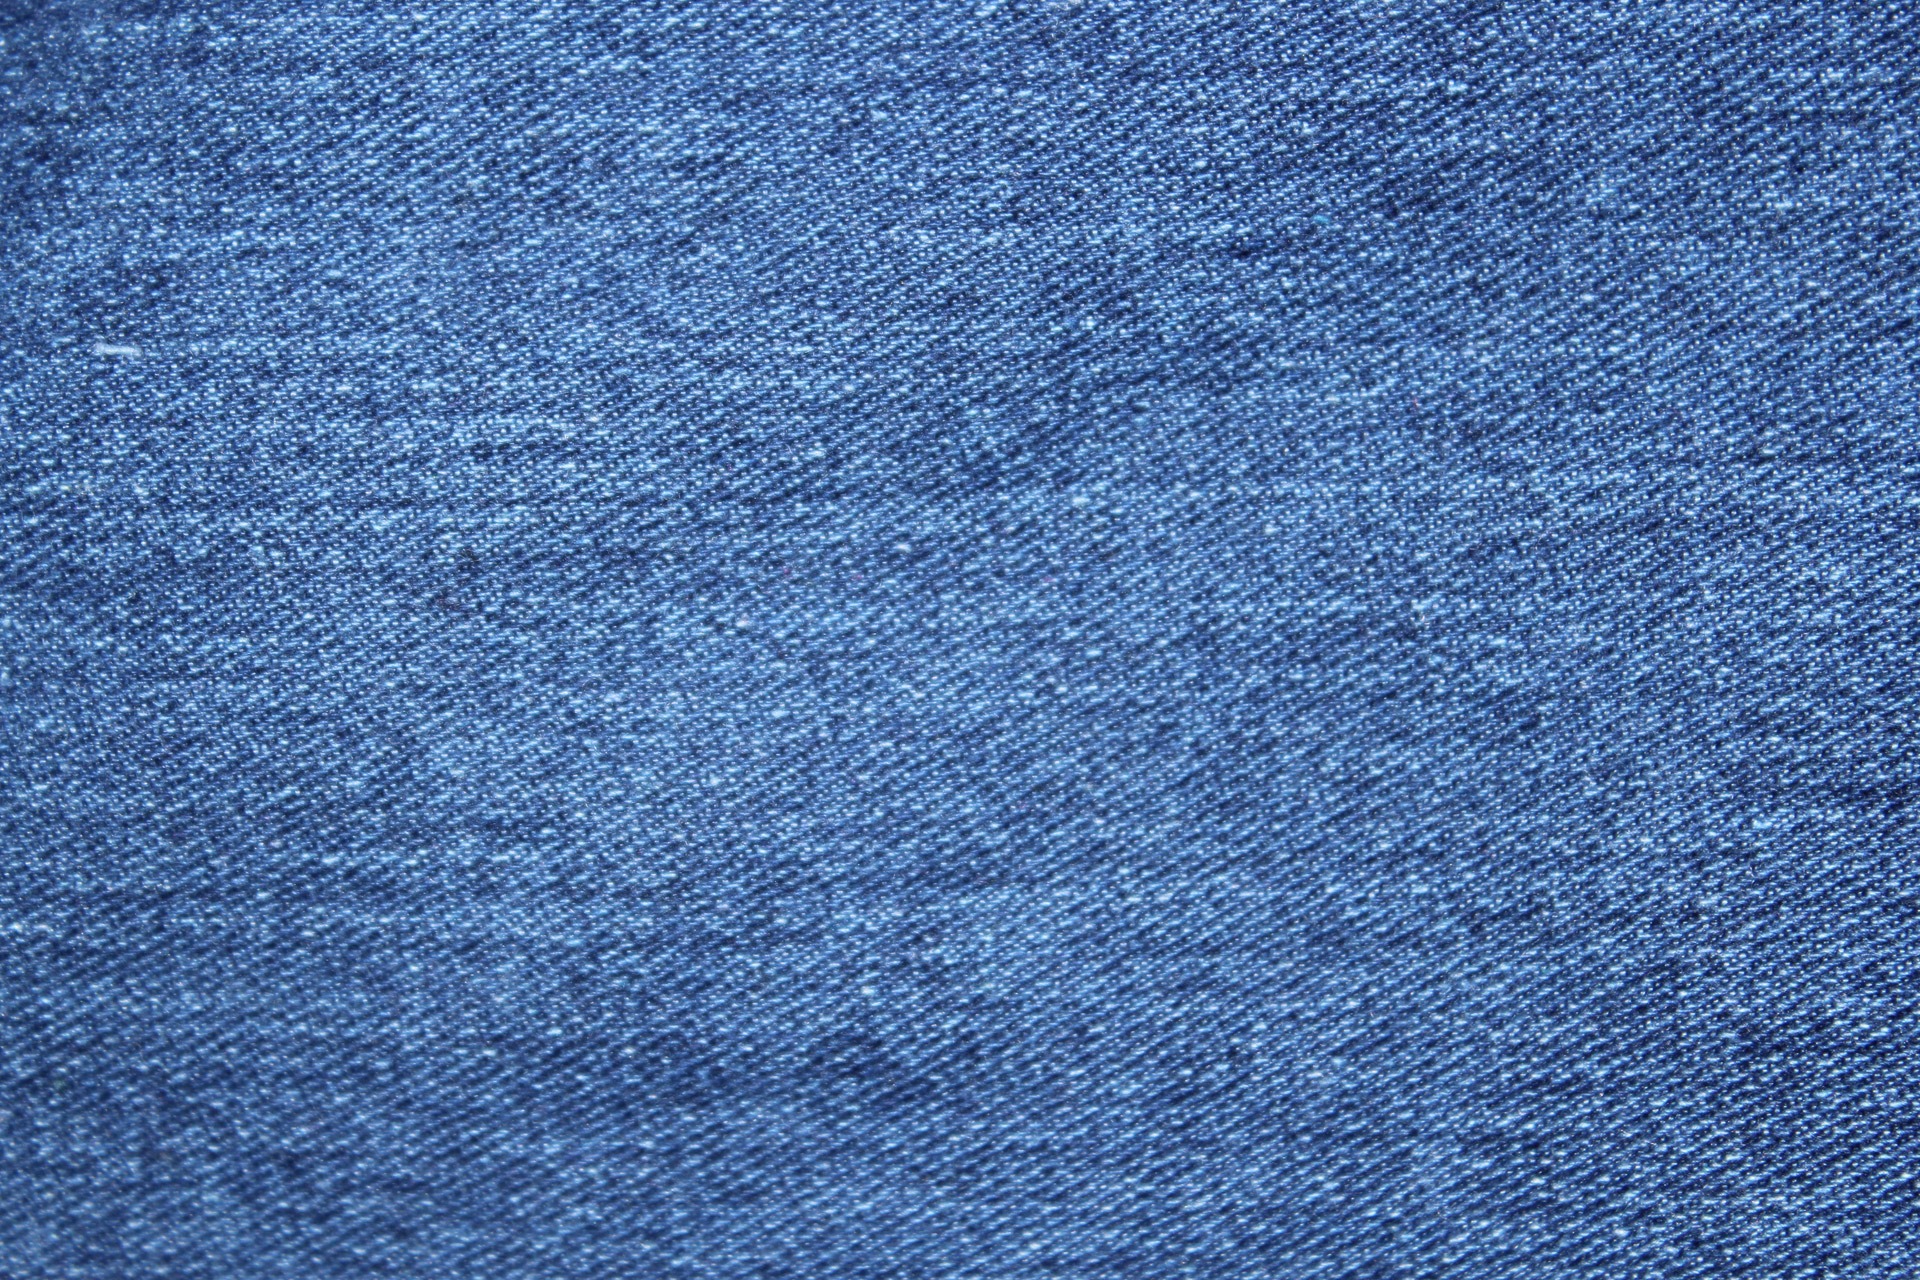
texture, pattern, blue, object, cloth, wool, material, denim, textile, background, design, wallpaper, flooring, blue cloth, denim background